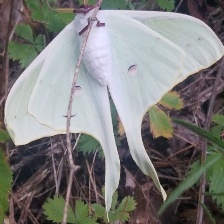
Species: LUNA MOTH